Halcyon (album)

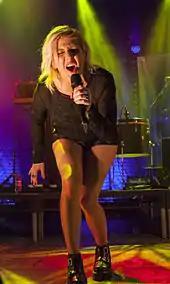
Goulding performing at Manchester Academy in December 2012 during The Halcyon Days Tour

Goulding previewed the album with the release of a cover version of the Active Child song "Hanging On", which features Tinie Tempah, as a free download on her SoundCloud page on 10 July 2012. On 3 August 2012, Goulding released a trailer on YouTube containing snippets of tracks from the album, including "Anything Could Happen". Goulding appeared on Fearne Cotton's BBC Radio 1 show on 9 August for the premiere of "Anything Could Happen". A video for the song "I Know You Care" was released online on 24 September 2012, containing footage from the 2012 romantic drama film "Now Is Good", which features the song. The song was released digitally on 20 September 2013 in support of Save the Children's #song4syria campaign, serving as the soundtrack to a film dedicated to the children of Syria by director Beeban Kidron. A 90-second music video for "Only You" was exclusively filmed for online fashion retailer ASOS as part of their #BestNightEver holiday campaign, and was officially released on 5 November 2012.